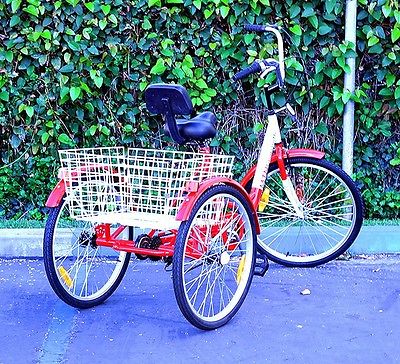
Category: bicycle